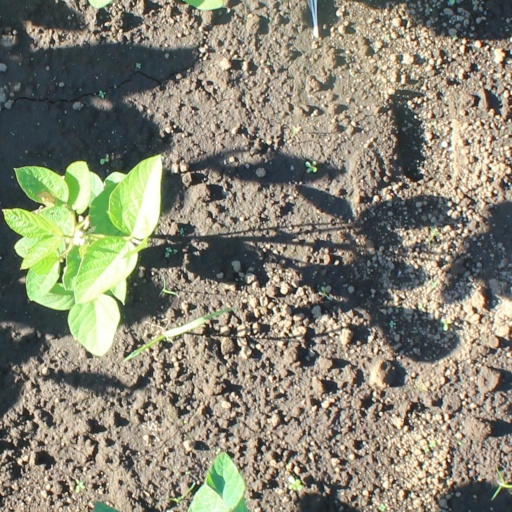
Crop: soybean